Sign o' the Times (film)

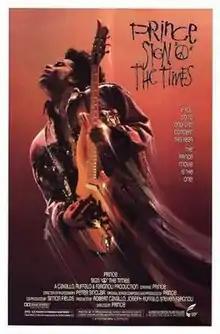
Theatrical release poster

Sign o' the Times (styled Sign "☮" the Times) is a 1987 American concert film directed by, scored by, and starring Prince.